Lotte Profohs

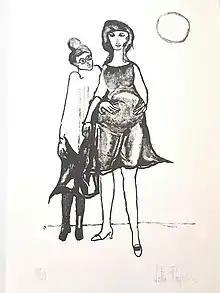
Human and inhuman encounters Pregnant women

Lotte Profohs (16 November 1934 – 6 November 2012), also Lotte Profohs-Leherb, was an Austrian graphic artist and painter who was close to Expressionism.